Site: brandenburg
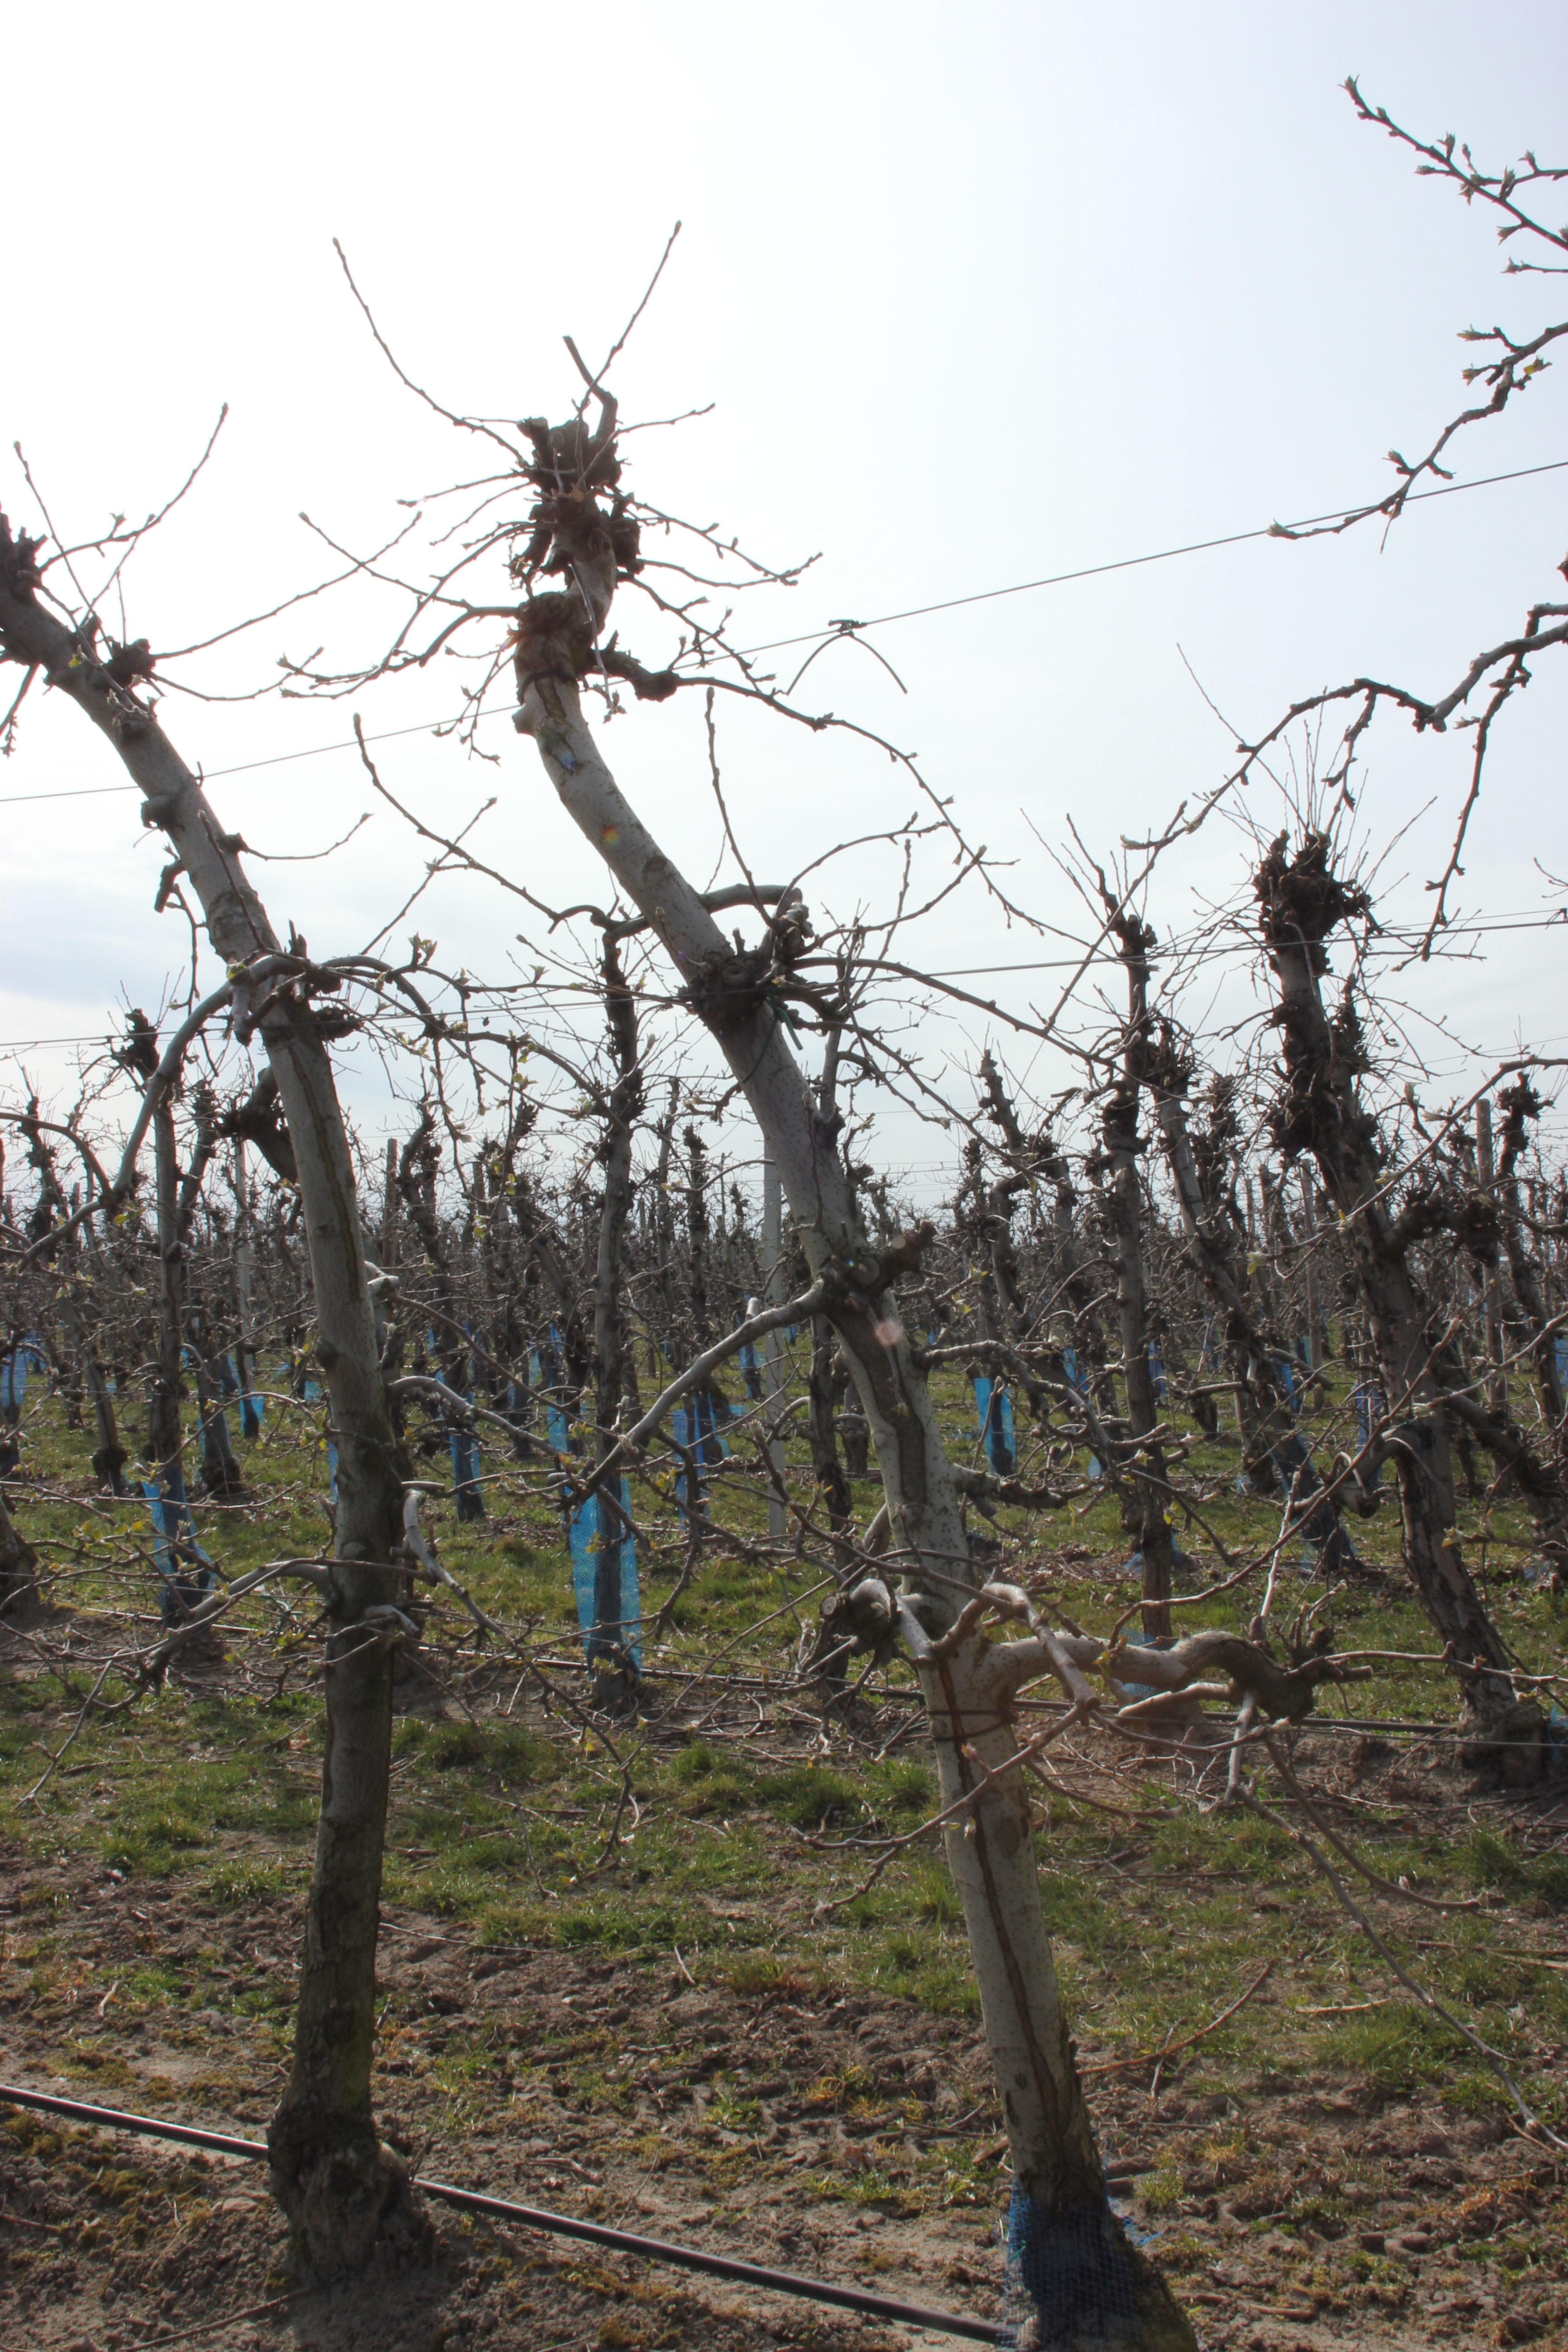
Growth stage (BBCH 54): Inflorescence emergence